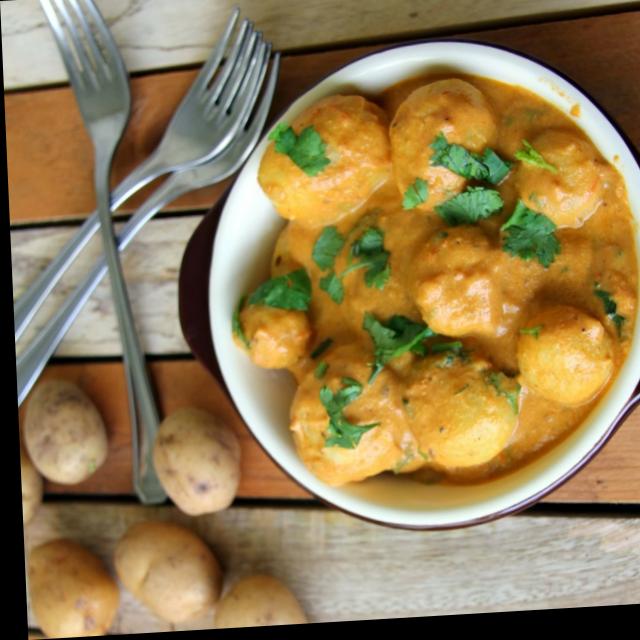
Dish: dum_aloo